Andy Setyo

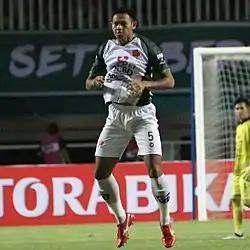
Setyo playing for Persikabo 1973 in 2018

Andy Setyo Nugroho (born 16 September 1997) is an Indonesian professional footballer who plays as a centre-back for Liga 1 club PSIM Yogyakarta. He is also a first sergeant in the Indonesian Army.